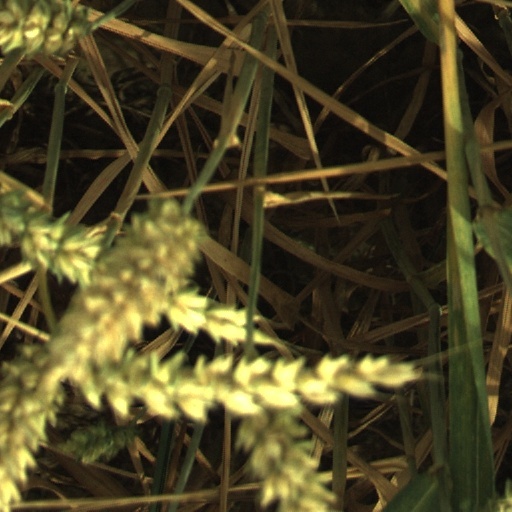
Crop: wheat